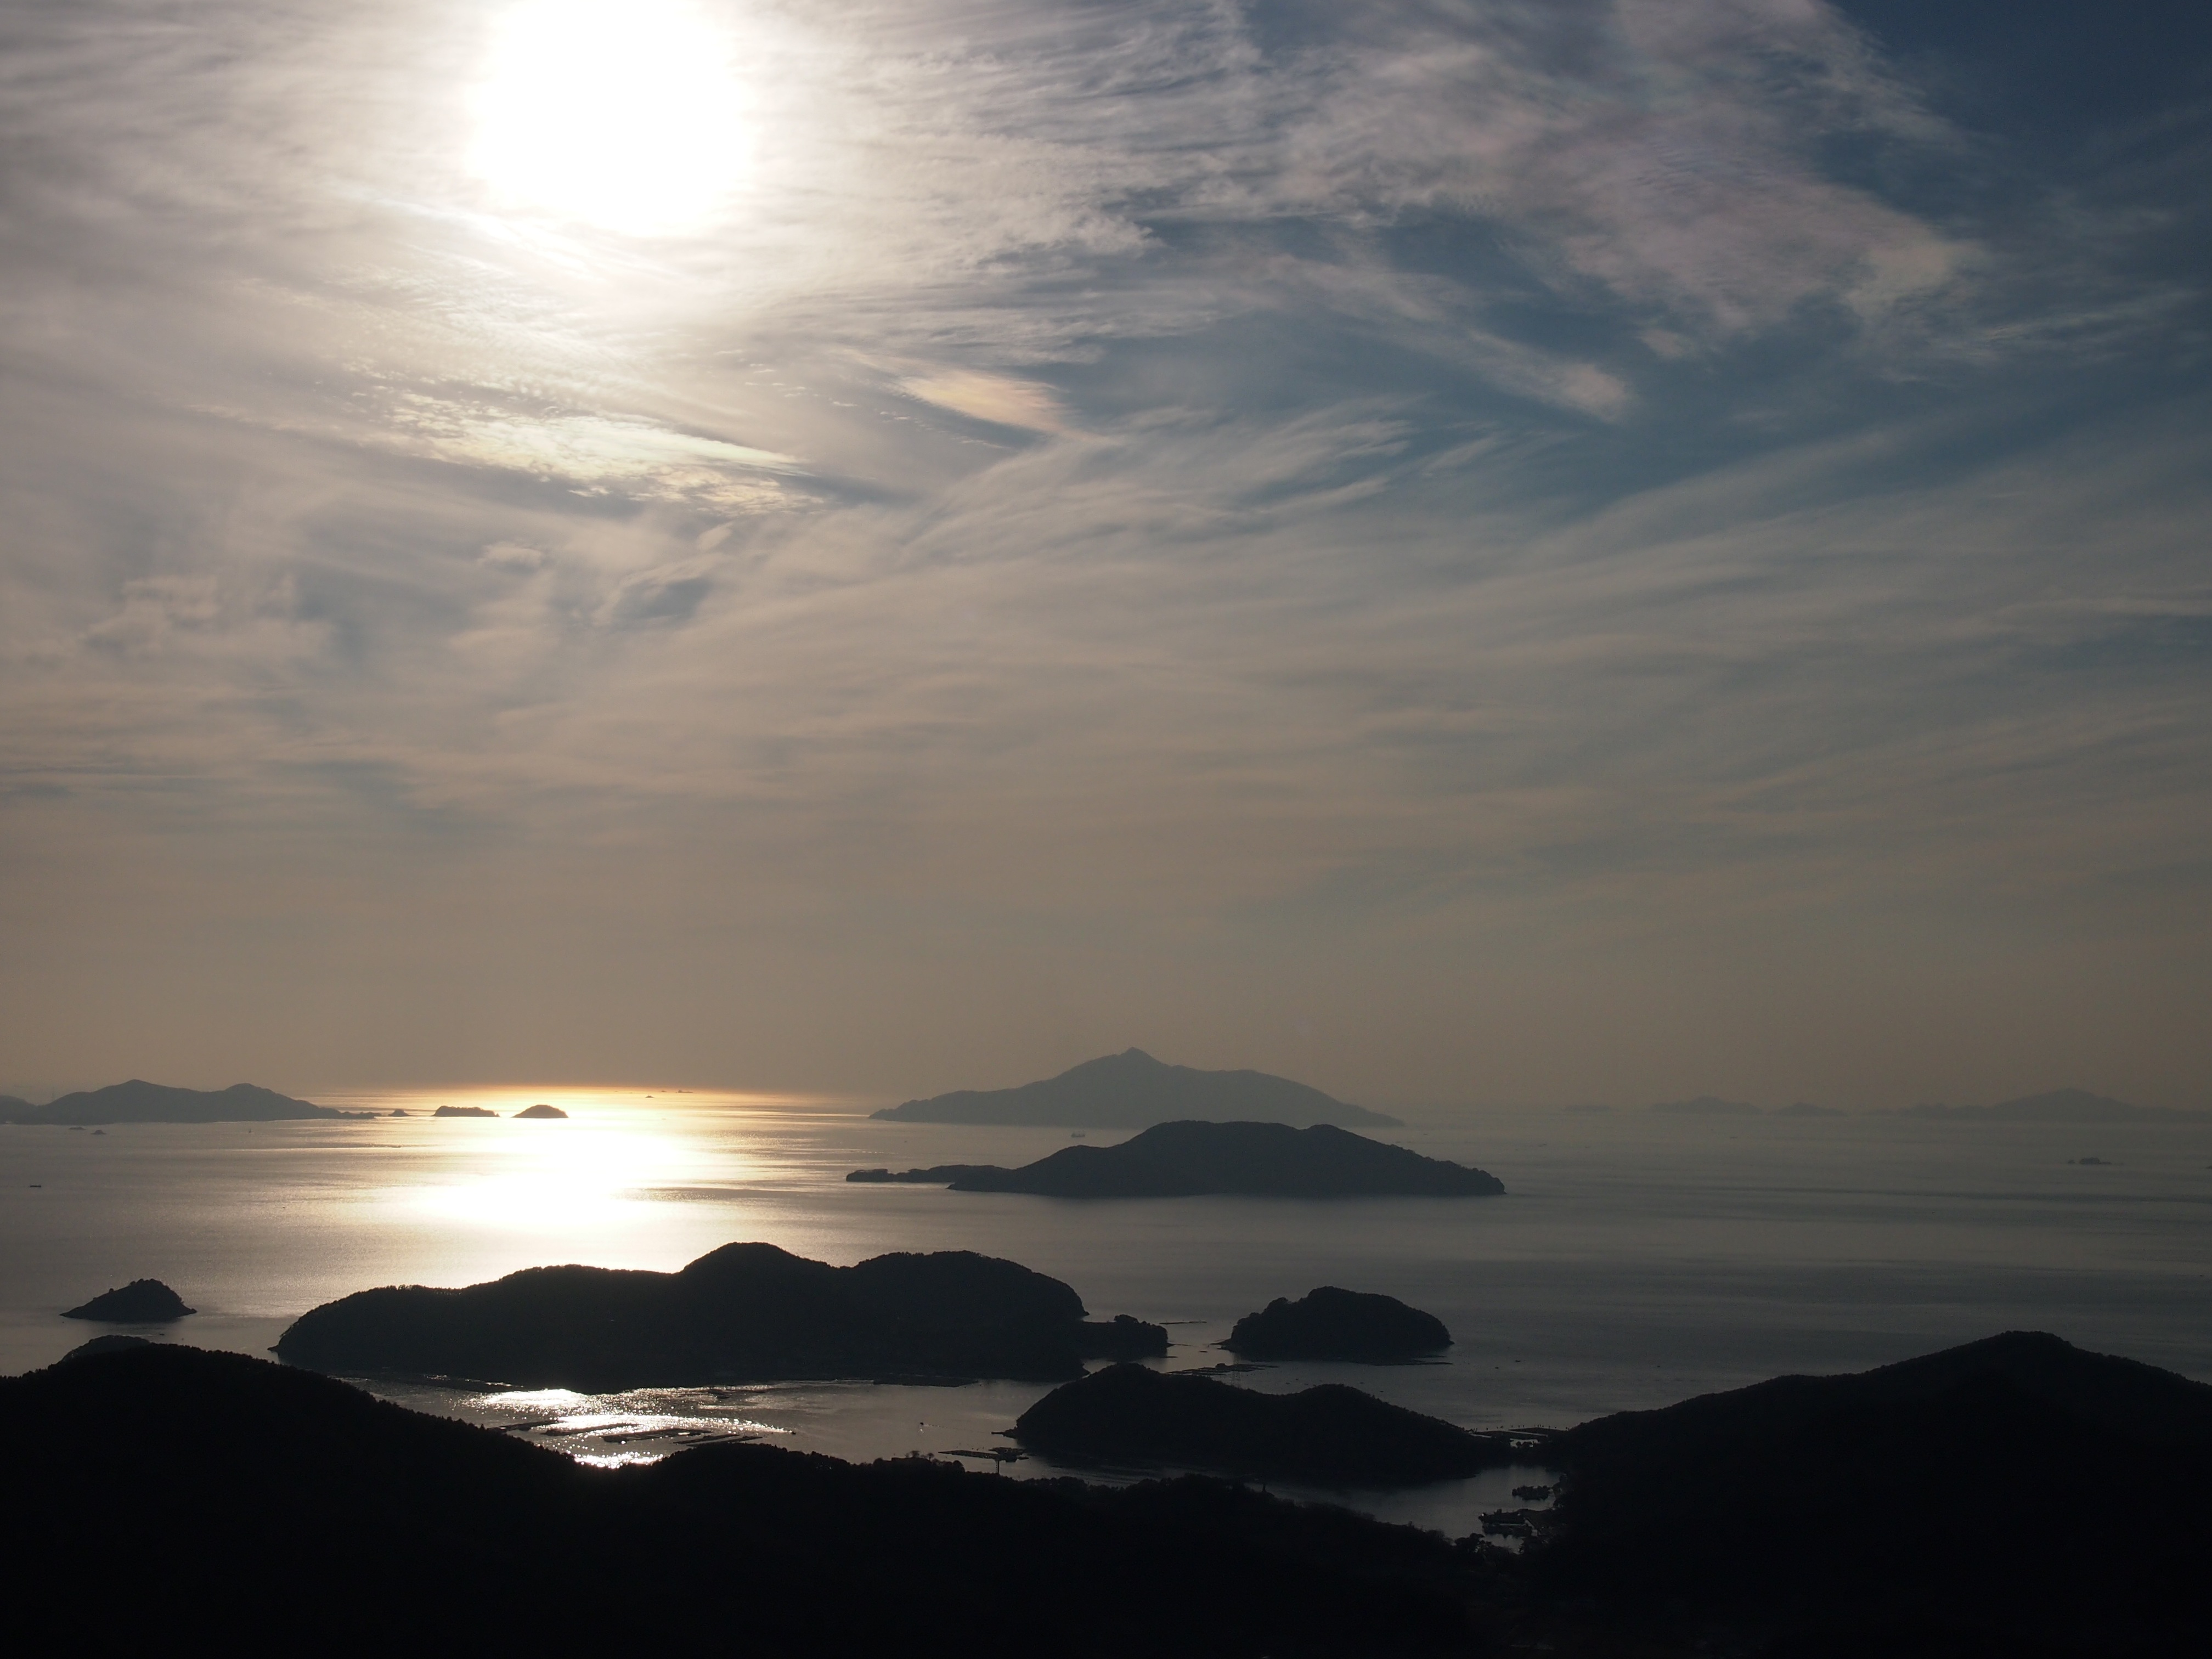
beach, sea, coast, ocean, horizon, cloud, sky, sun, sunrise, sunset, sunlight, morning, wave, dawn, atmosphere, travel, dusk, evening, reflection, bay, island, body of water, reflections, loch, afterglow, astronomical object, atmospheric phenomenon